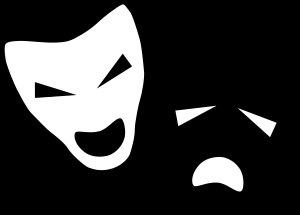
Drama
Dramamasker.
Drama er en kunstart, der på et teater eller en skærm fortæller en historie med kunstnerens handling, bevægelse, mimik, kropssprog og lyd.